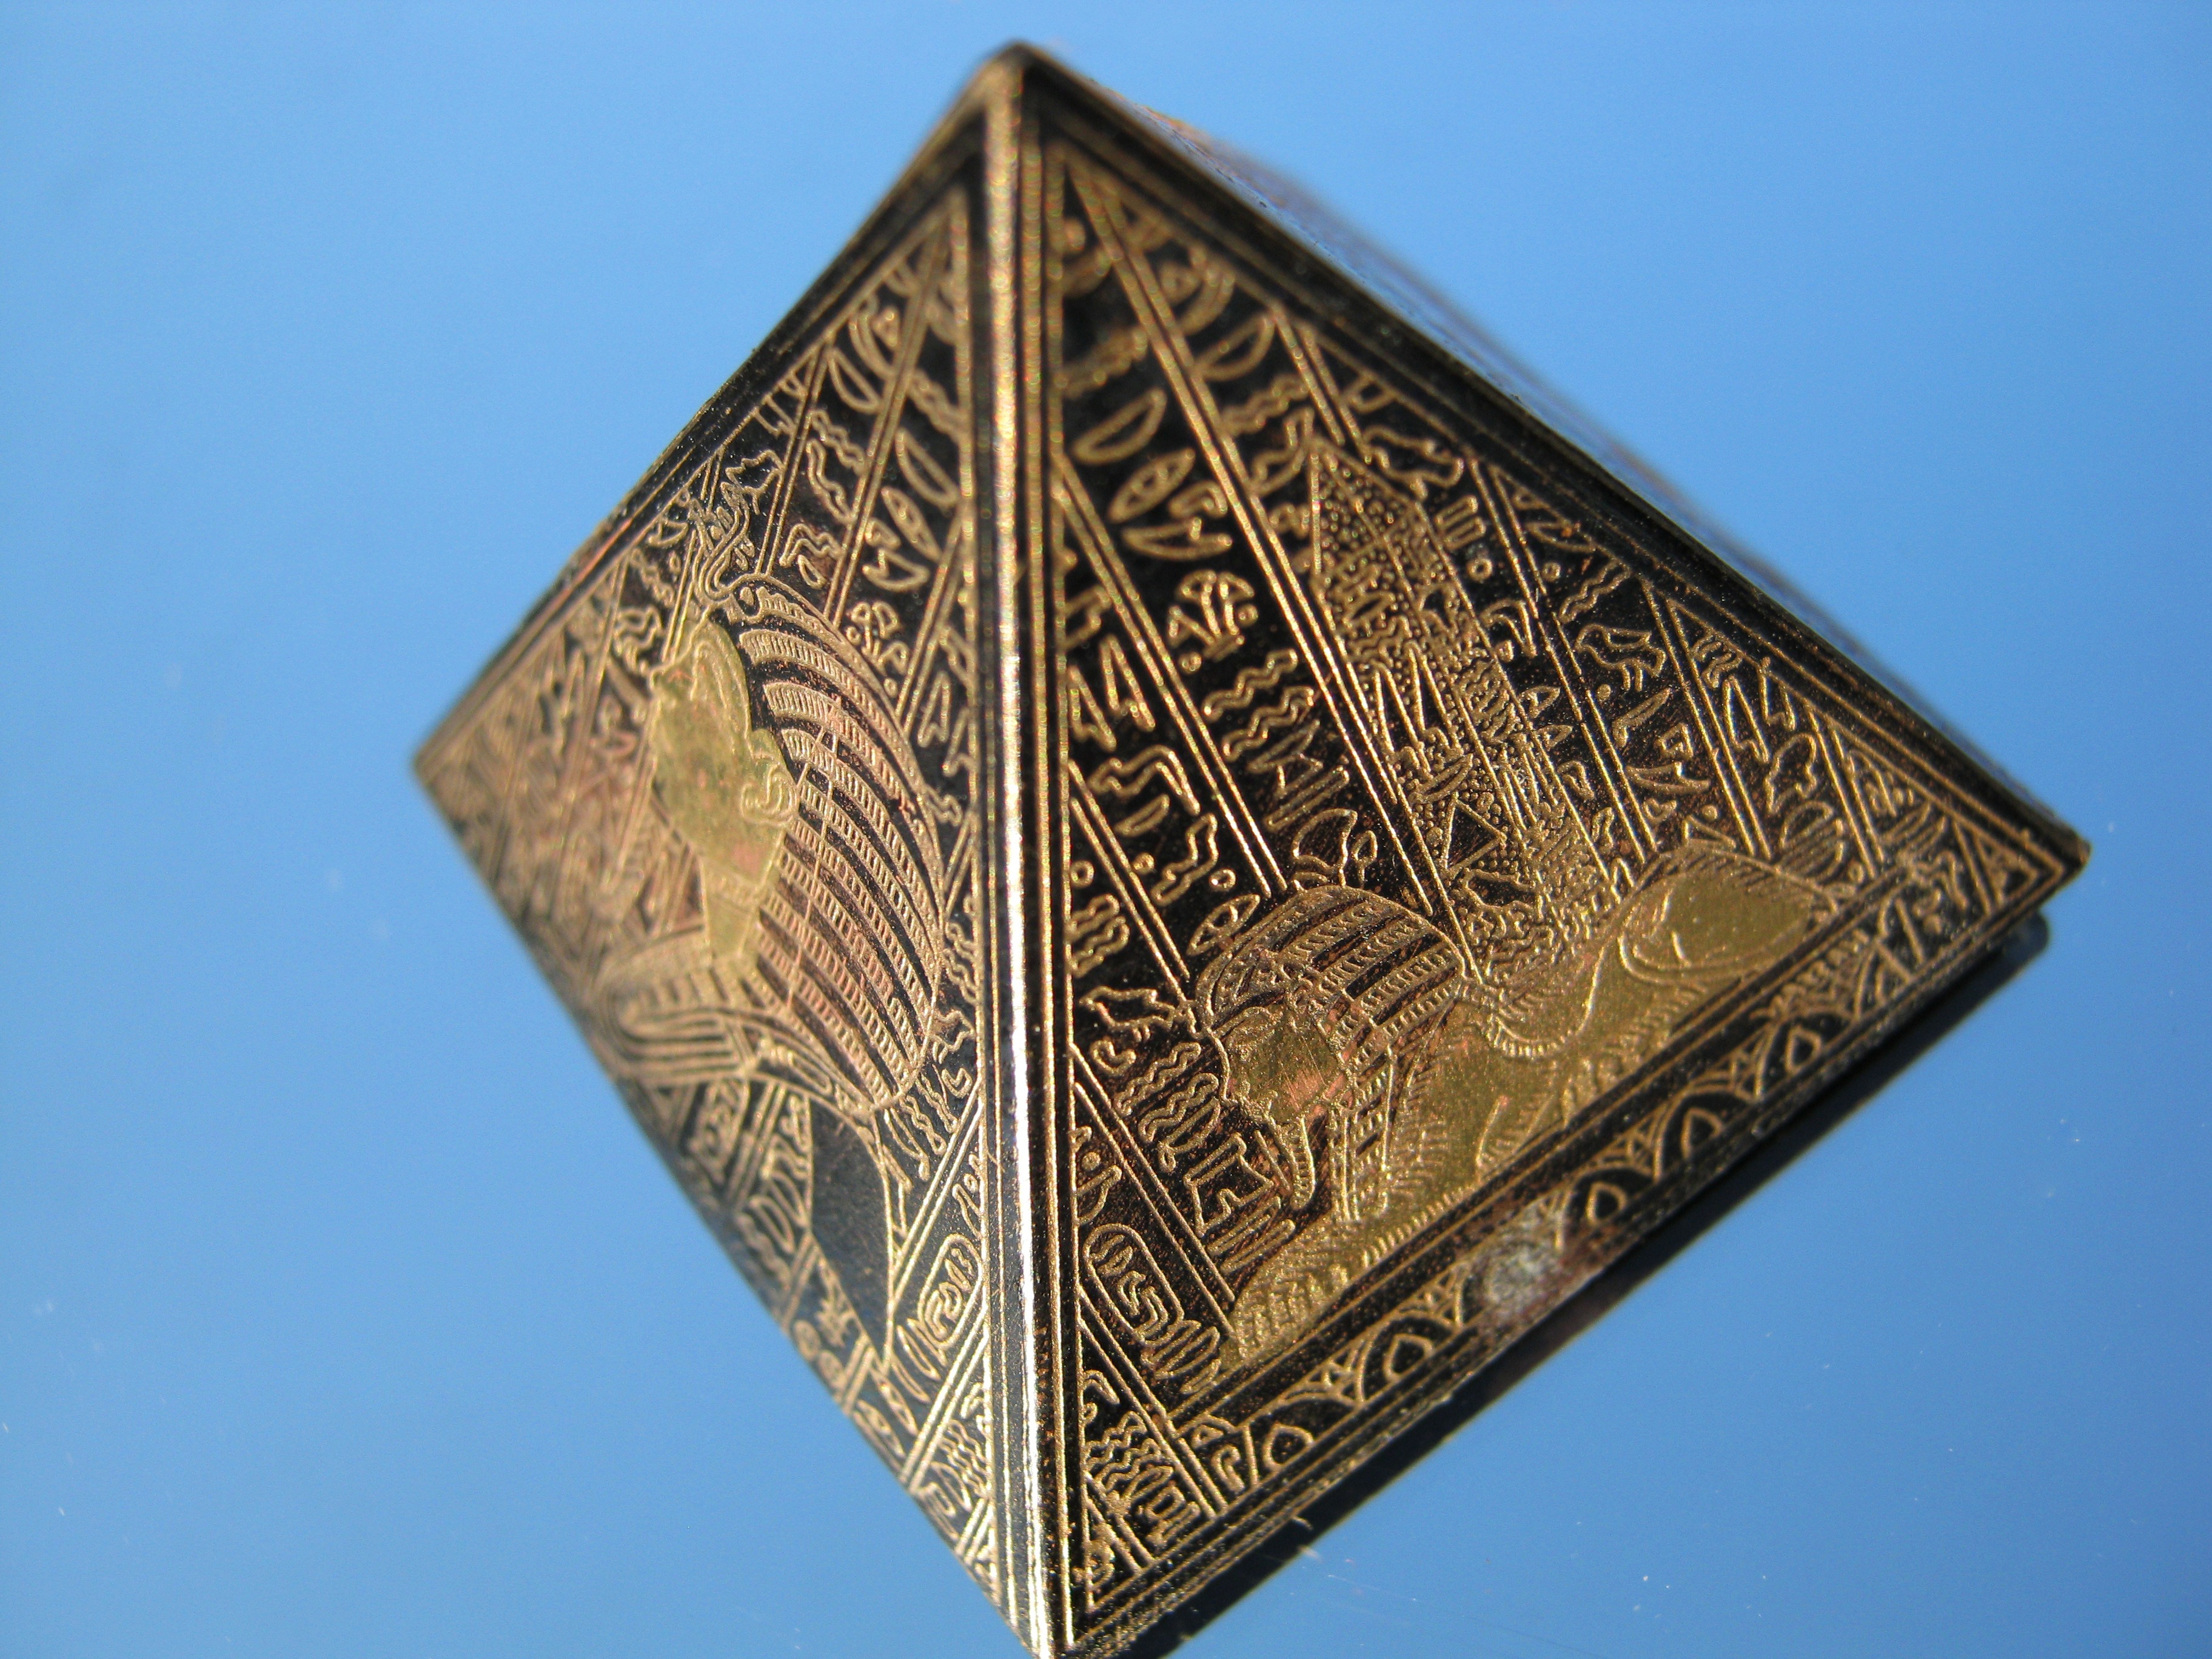
wood, monument, travel, model, pyramid, africa, metal, decorated, shape, egyptian